Texas

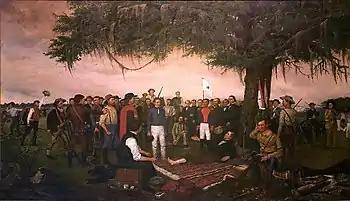
"Surrender of Santa Anna". Painting by William Henry Huddle, 1886.

Mexican President Antonio López de Santa Anna personally led an army to end the revolt. General José de Urrea defeated all the Texian resistance along the coast culminating in the Goliad massacre. López de Santa Anna's forces, after a thirteen-day siege, overwhelmed Texian defenders at the Battle of the Alamo. News of the defeats sparked panic among Texas settlers.